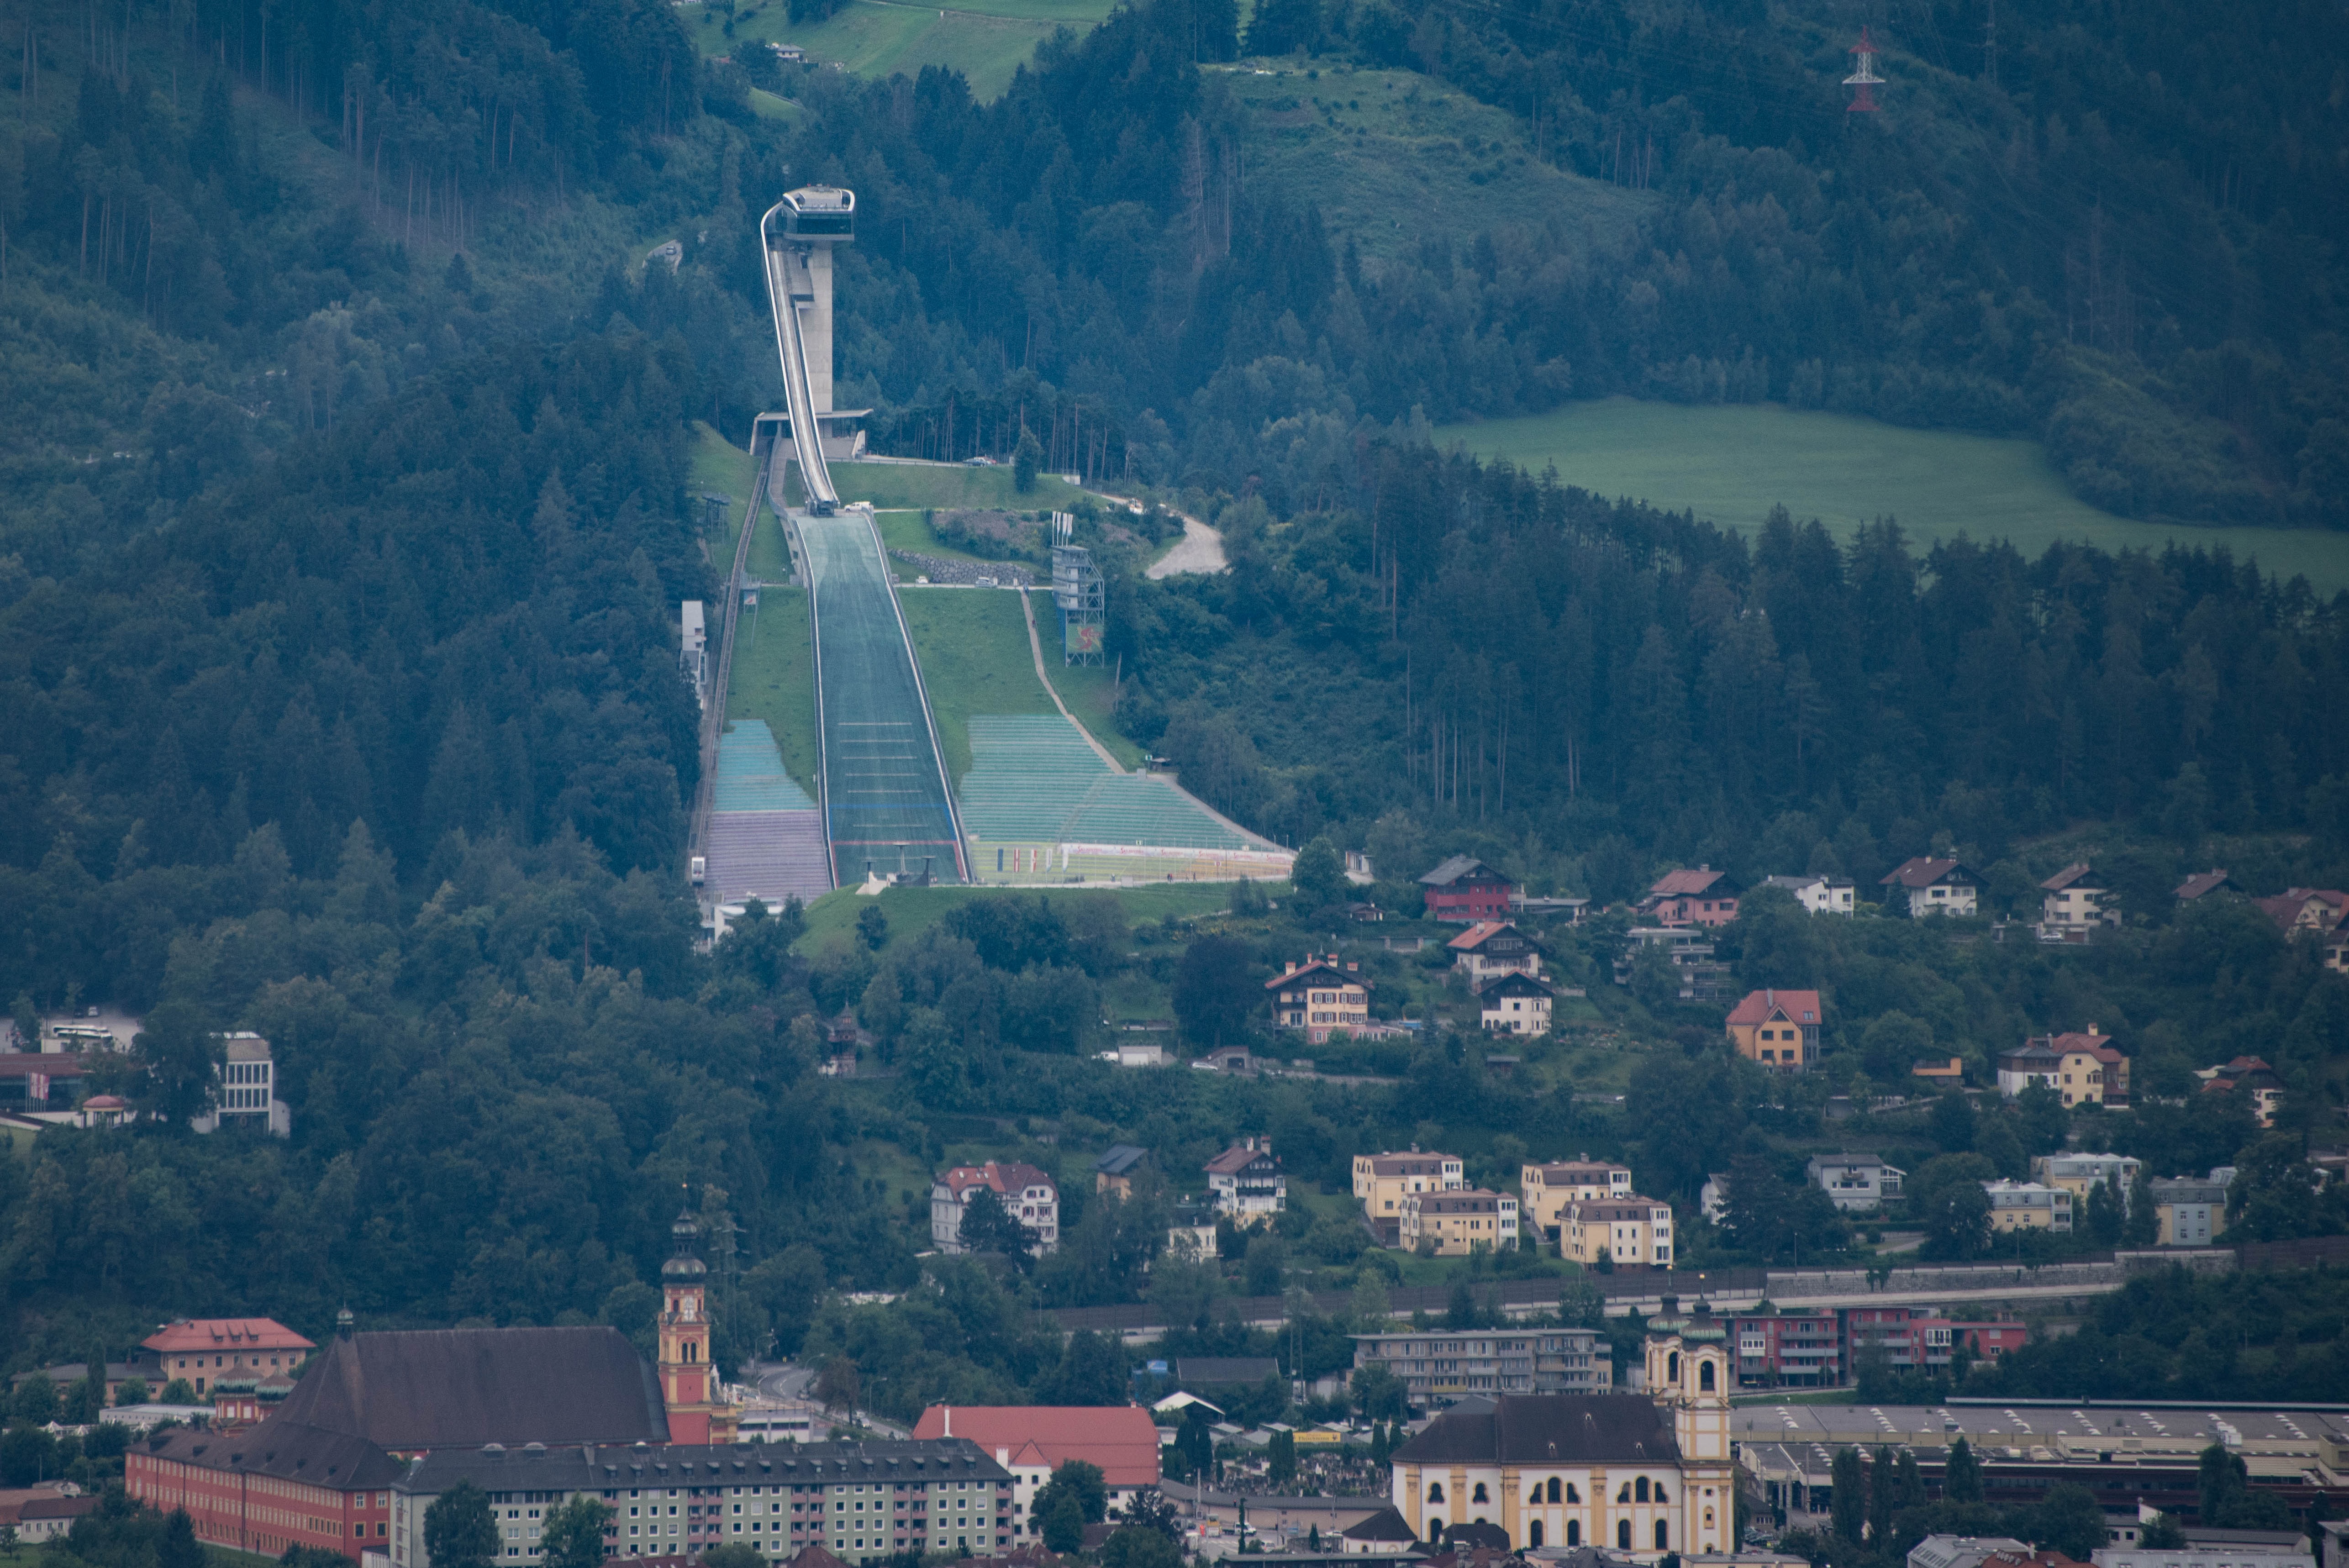
mountain, architecture, skyline, photography, building, city, mountain range, cityscape, tower, landmark, innsbruck, tyrol, bird's eye view, aerial photography, skisprungschanze, zaha hadid, mountain isel, atmospheric phenomenon, human settlement, atmosphere of earth